Bohodukhiv Raion

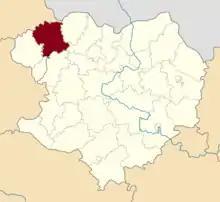
Bohodukhiv Raion in Kharkiv Oblast before 2020

Before the 2020 reform, the raion consisted of one hromada, Bohodukhiv urban hromada with the administration in Bohodukhiv.